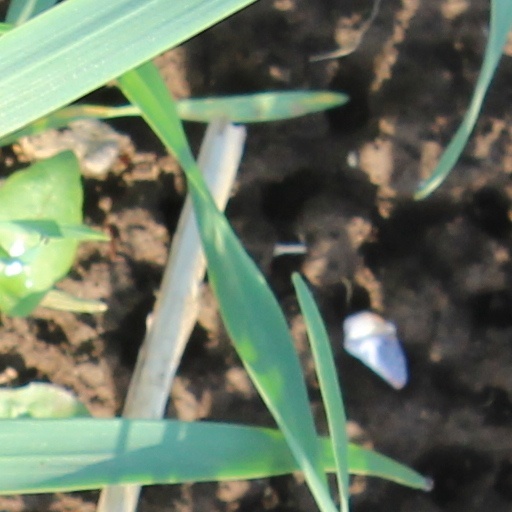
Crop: wheat